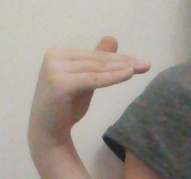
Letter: khaa